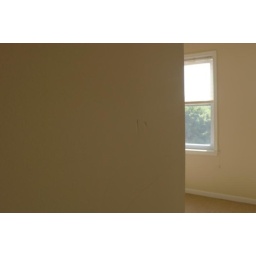
north wall in bedroom entrance (bottom)